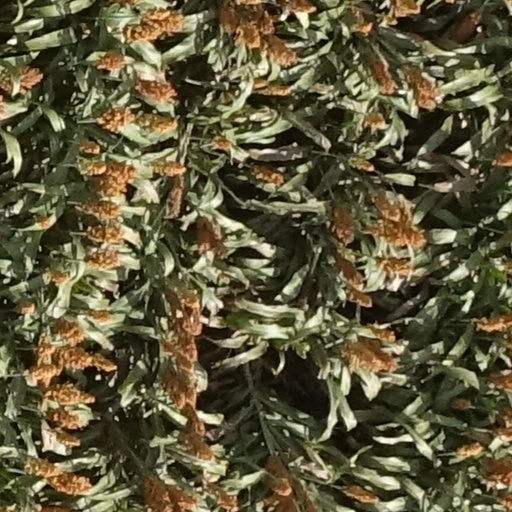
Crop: sorghum